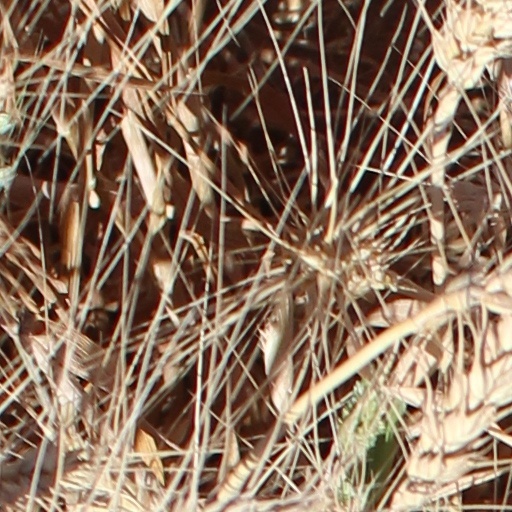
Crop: wheat